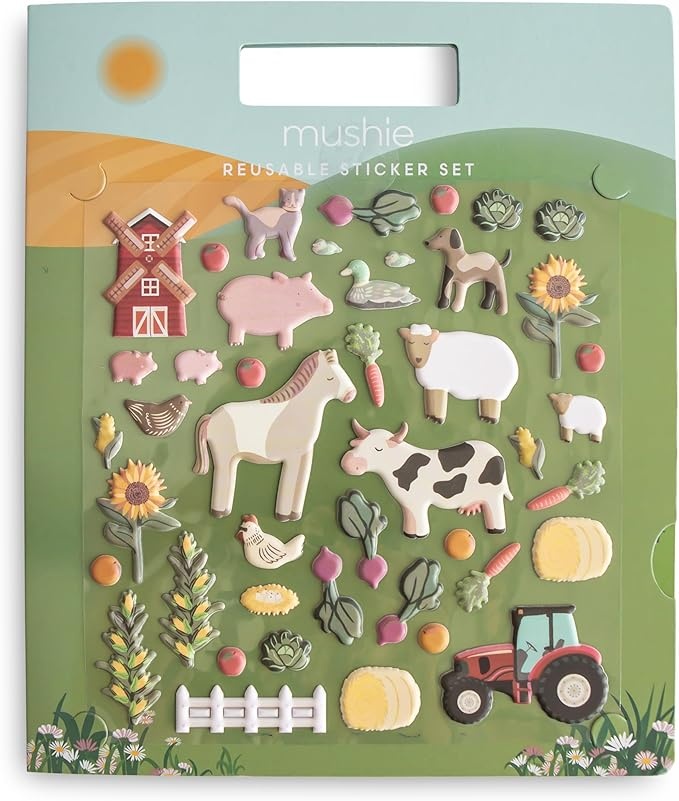
mushie Reusable Sticker Book Set (Farm) | 100+ Removable Puffy Stickers | Arts & Crafts Activity for Kids | Ages 3+
About This Reusable Stickers for Little Ones: Set the stage for imaginative storytelling with a reusable sticker book that features creative themes and colorful scenes. Recommended for ages 3 years+. Creative Play on the Go: The simple carrying handles let you take playtime anywhere with easy-to-hold cutouts at the top of the book. Sensory Inspiration: With puffy stickers that can be used over and over again, kids will enjoy pretend play with a variety of colorful designs. Each set includes 40+ reusable puffy stickers to place, layer and reuse. Recommended Care: Wipe backs of stickers with damp cloth to remove any lint or dust. Our Story: Mushie products are thoughtfully designed to bring calm to parenthood. Founded in 2018 with a passion for beauty, safety and function, Mushie creates essential products for little ones. Overview Brand : mushie Color : Farm Item dimensions L x W x H : 9.9 x 8.7 x 0.29 inches Theme : Farm Cartoon Character : Animal Special Feature : Reusable Number of Pieces : 50 Age Range (Description) : Kid Reusability : Reusable Pattern : Animal Print : Material Paper Shape Rectangular : Material Paper : Shape Rectangular
Brand: Mushie
Category: Toys & Games > Toys > Art & Drawing Toys > Stickers & Sticker Machines